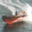
Label: ship